McDonnell Douglas Phantom in UK service

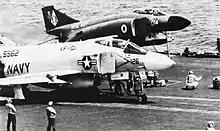
An F-4K of 892 NAS (background) alongside a US Navy F-4J of VF-101 (foreground). This shows the extended nosewheel oleo of the British aircraft, fitted to increase the take-off attitude for operation on the RN's carriers.

At first, the British Government ordered a total of four prototypes, designated as YF-4K and YF-4M, with two of each built. The first UK Phantom, a YF-4K, initially flew on 27 June 1966 at the McDonnell plant in St. Louis. This aircraft primarily tested the Spey turbofan engines and, as such, was not fitted with a full set of UK equipment. After this, the second YF-4K made its maiden flight on 31 August 1966. The following year, the two YF-4M prototypes also flew for the first time, with all four aircraft primarily used as part of McDonnell's testing programme. In addition to the four prototypes, a pair of pre-production F-4K aircraft were also produced, which were initially used for fit check trials of the various systems to be fitted. The first was used for catapult/arrestor and deck landing trials, and the second was primarily for testing the radar and missile systems. All six test aircraft remained with McDonnell until they were delivered to the UK in 1969 and 1970 for continued test work by the Aeroplane and Armament Experimental Establishment (A&AEE), Ministry of Defence Procurement Executive, Rolls-Royce, and BAC, later British Aerospace.